Tony Stewart

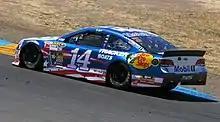
Stewart during the 2014 Toyota/Save Mart 350

Stewart's 2013 season start was considered his worst start to a Sprint Cup season yet. As of Richmond, he had only one Top 10 finish, which was at Phoenix. The rest of his finishing positions had been in the upper 10's or lower 20's. After Richmond, Stewart was 22nd in the points standings with 207 points, 136 behind Jimmie Johnson. However, he showed signs of a rebound in the following weeks, scoring a solid 7th-place finish at the Coca-Cola 600 while avoiding several wrecks.